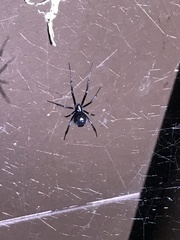
Species: Lactrodectus_hesperus